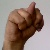
The image shows a hand gesture representing the letter 'N' in Indian Sign Language.